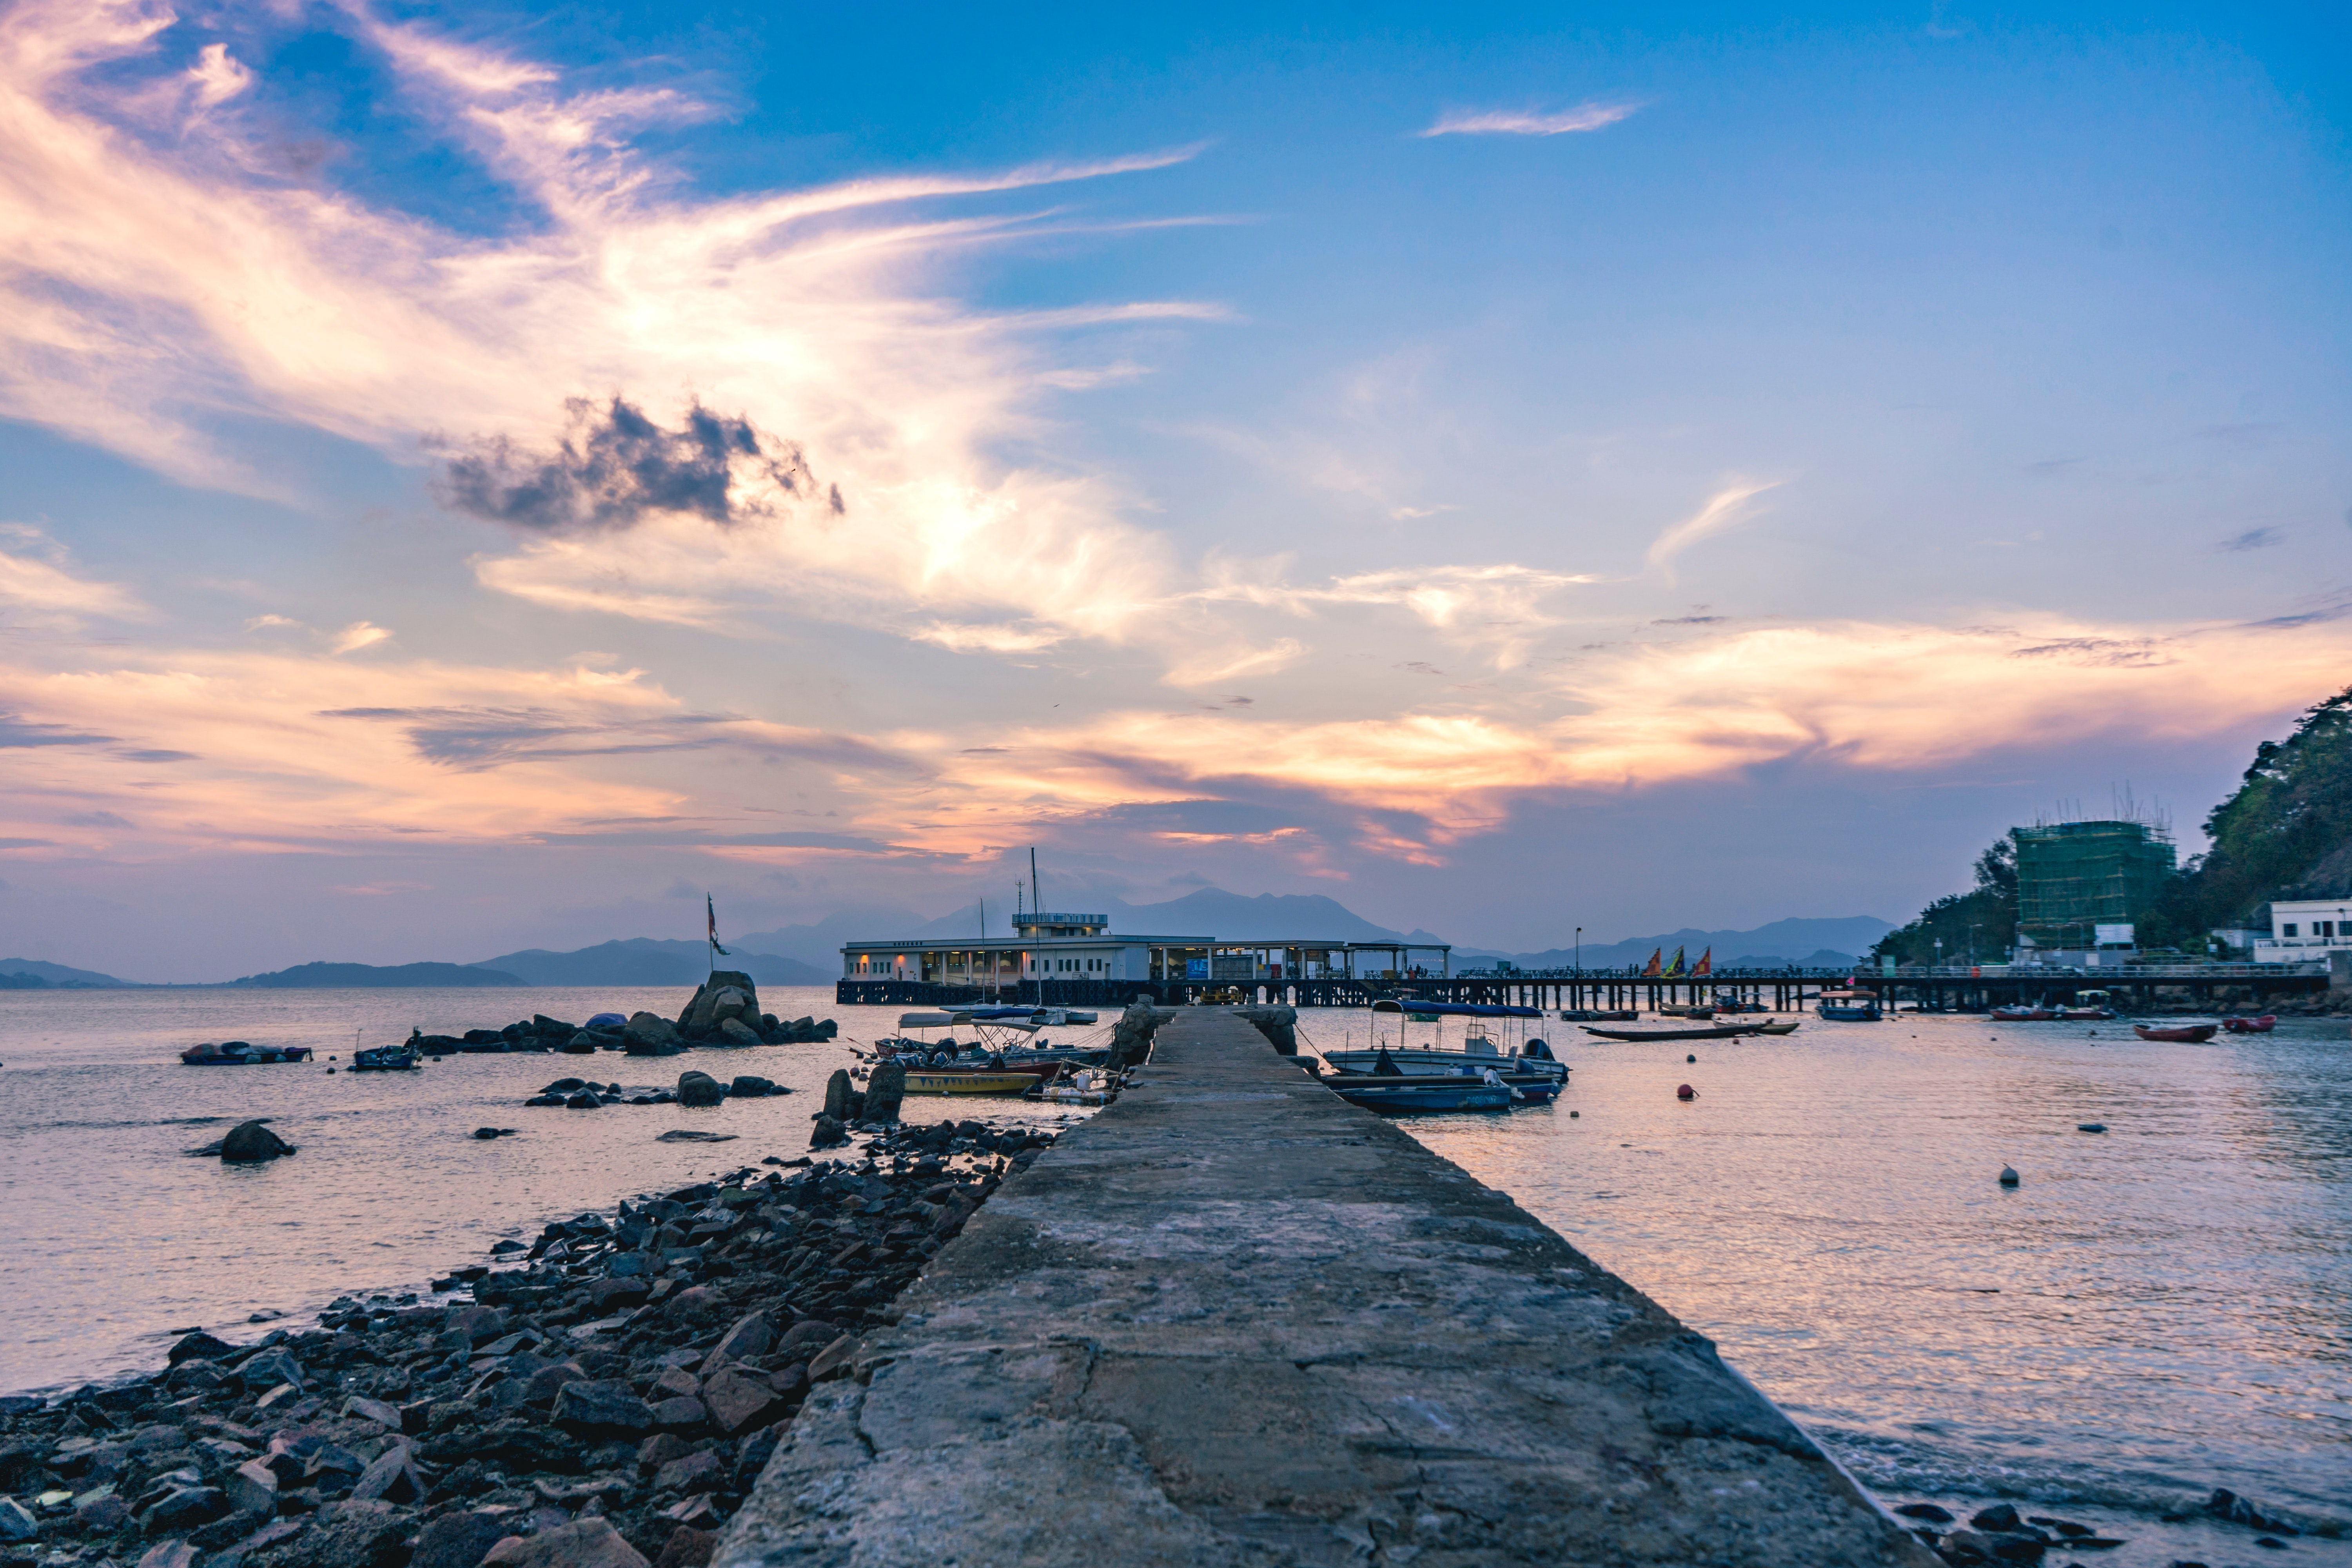
sky, sea, cloud, water, ocean, horizon, beach, coast, evening, sunset, morning, dusk, shore, vacation, tourism, sunrise, sunlight, calm, mountain, landscape, coastal and oceanic landforms, rock, afterglow, city, tropics, bay, river, reflection, meteorological phenomenon, road, dawn, wind wave, wave